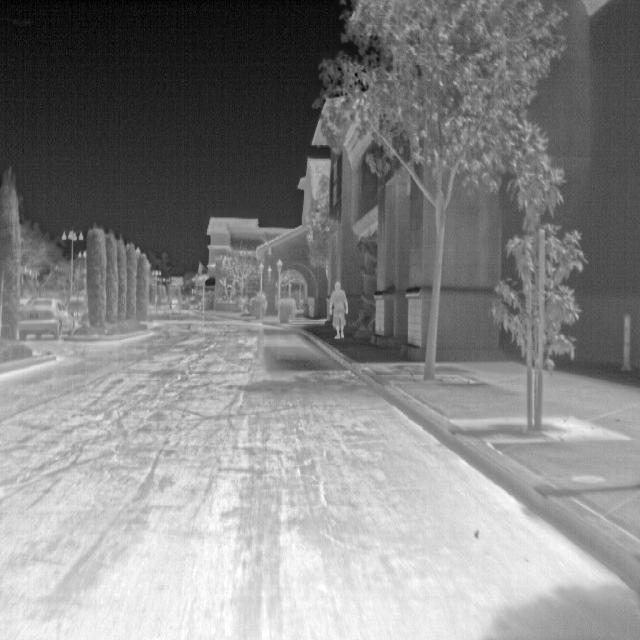
Detected objects:
label: person